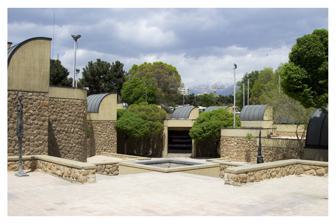
Building: Tehran Museum of Contemporary Art
Country: Iran
Year built: 1977
Museum in Tehran, Iran Tehran Museum of Contemporary Art موزه هنرهای معاصر تهران Tehran Museum of Contemporary Art Location within Tehran Established 1977 ; 48 years ago ( 1977 ) Location Laleh Park Tehran Iran Coordinates 35°42′41″N 51°23′26″E / 35.71139°N 51.39056°E / 35.71139; 51.39056 Type Art museum Director Ebad Reza Eslami Curator David Galloway, Kamran Diba Architect Kamran Diba , Nader Ardalan Website tmoca .com Garden of Sculptures, near the museum Tehran Museum of Contemporary Art , ( Persian : موزه هنرهای معاصر تهران), also known as TMoCA , is among the largest art museums in Tehran and Iran . It has collections of more than 3,000 items that include 19th and 20th century's world-class European and American paintings, prints, drawings and sculptures. TMoCA also has one of the greatest collections of Iranian modern and contemporary art . The museum was inaugurated by Empress Farah Pahlavi ( Persian : فرح پهلوی), née Farah Diba (دیبا), in 1977, just two years before the 1979 Revolution . TMoCA is considered to have the most valuable collections of modern Western masterpieces outside Europe and North America. Background Tehran Museum of Contemporary Art in 1977 Central spiral walkway According to Farah Pahlavi, the former empress of Iran, the idea for this museum happened when she was in conversation with artist Iran Darroudi during a gallery opening in the 1970s and Darroudi mentioned she wished there was a place to show work more permanently. The Tehran Museum of Contemporary Art museum was supposed to be a place to show contemporary and modern Iranian artist alongside other international artists doing similar work. The museum was designed by Iranian architect and cousin of the empress, Kamran Diba , who employed elements from traditional Persian architecture of Yazd , Kashan and other desert towns. Diba collaborated with architect Nader Ardalan during the design phase. It was built adjacent to Farah Park, renamed Laleh Park after the Islamic revolution, and was inaugurated in 1977. The building itself can be regarded as an example of contemporary art, in a style of an underground New York Guggenheim Museum . Most of the museum area is located underground with a circular walkway that spirals downwards with galleries branching outwards. Western sculptures by artists such as Ernst, Giacometti, Magritte and Moore can be found in the museum's gardens. The selection of the art was done under Farah Pahlavi and the budget was from the National Iranian Oil Company . Pahlavi personally met many of the artists whose work was part of the museum collection, including the Western artists Marc Chagall , Salvador Dalí , Henry Moore , Paul Jenkins , Arnaldo Pomodoro . Some people involved in the process of selecting art were the Americans, Donna Stein and David Galloway, and Kamran Diba, the architect and director of the museum, and Karimpasha Bahadori, who was the Chief of Staff of the cabinet. After the Iranian Revolution in 1979, the Western art was stored away in the museum's vault until 1999 when the first post-revolution exhibition was held of western art showing artists such as David Hockney , Roy Lichtenstein , Robert Rauschenberg and Andy Warhol . Now pieces of the Western art collection are shown for a few weeks every year but due to the current conservative nature of the Iranian establishment, most pieces are never be shown. It is considered to have the most valuable collection of Western modern art outside Europe and the United States, a collection largely assembled by founding curators David Galloway and Donna Stein under the patronage of Farah Pahlavi. It is said that there is approximately £2.5 billion worth of modern art held at the museum. The museum hosts a revolving program of exhibitions and occasionally organizes exhibitions by local artists. Collection curator Donna Stein later wrote a memoir, The Empress and I: How an Ancient Empire Collected, Rejected and Rediscovered Modern Art (2021), because she felt she was not properly credited for her role in curating this collection. Politics In 1977, the Empress of Iran, Farah Pahlavi, purchased expensive Western artwork, in order to open this contemporary art museum. This museum was a controversial act, because the country's social and economic inequalities were rising and the government at the time was acting as a dictatorship and not tolerating the rising opponents, a few years later the Iranian Revolution took place. A few art pieces did not survive the revolution including a public statue by Bahman Mohasses deemed un-Islamic and a 1977 Warhol painting, a portrait of Farah Pahlavi. Le Monde art critic André Fermigier wrote an article in 1977 called "A museum for whom and for what?", "questioning the link between an Iranian child and a Picasso or a Pollock ". And Farah Pahlavi responded to this criticism, noting that Iranians can understand modern art, not all Iranians were living in remote villages, and this issue with modern art was not unlike one that had existed in France. A touring exhibition was planned for autumn 2016 in Berlin , (Germany), consisting of a three-month tour of sixty artworks, half Western and half Iranian. The show was to run for three months in Berlin, then travel to the Maxxi Museum of 21st Century Arts in Rome for display from March through August. However, the plan had to be postponed because the Iranian authorities had failed to allow the paintings to leave the country, also noting that, since the revolution, these paintings had not been shown in Iran. Finally, on 27 Dec 2016, a press release by Hermann Parzinger , the President of the organising committee, Berlin's Prussian Cultural Heritage Foundation (in German : Stiftung Preußischer Kulturbesitz Berlin) , cancelled the exhibition altogether. In 2017 the TMoCA unexpectedly staged a show in Tehran which included the very works which were selected to travel to Europe: Berlin-Rome Travellers, Selected Works of the Tehran Museum of Contemporary Art. It can be considered kind of an acte de résistance on the part of the museum director at the time, since, with the advent of Mahmoud Ahmadinejad , elected president of Iran in 2005, a harsh conservative wind has, to this day, blown away the relative openness and pragmatism of the Rafsanjani and Khatami eras. Permanent collection "Still Life with Head-Shaped Vase and Japanese Woodcut" (1889) by Paul Gauguin "Girl with Lovelock" (1889) by Henri de Toulouse-Lautrec "Worn Out: At Eternity's Gate" by Vincent van Gogh, lithograph (1882) This is a list of artists featured in the permanent collection at Tehran Museum of Contemporary Art. Ansel Easton Adams : Canyon de Chelly Yaacov Agam : more than 10 oil and acrylic works Aydin Aghdashloo : Identity: in praise of Sandro Botticelli and other works Arman : Vagues après vagues John Baldessari : several conceptual photographic works Francis Bacon : a triptych , Two Figures Lying on a Bed With Attendants , 1968 , , and Reclining man with sculpture , 1961 Giacomo Balla : Futurist drawing, Figure in Movement , 1913 Bernd and Hilla Becher : several photographic works Max Beckmann : Max Bill : Rhythmus im Raum ( Multiplied by Space ) , red granite, 1947-1948 Georges Braque : painting Guitare, Fruits et Pichet , 1927, and bronze sculpture Hymen , 1939-1957 Alexander Calder : " The Orange Fish ” mobile (aka “ Ogunquit "), 1946, and Prickly Pear stabile, 1964 Mary Cassatt : drypoint and aquatint print, Peasant Mother and Child , 1895 Marc Chagall : Family With Cock Eduardo Chillida : Estela a Pablo Neruda ( Homage to Pablo Neruda ), 1974 Christo and Jeanne-Claude : Scale model of " Wrapped Reichstag " , 1977 Edgar Degas : a version of his Dancers Willem de Kooning : Light in August , 1946 Note : Woman III , 1953, was de-accessioned and traded in 1994 for a rare 16th century Persian manuscript of the Tahmasbi Shahnameh , the Book of Kings, containing precious miniatures Robert Delaunay : lithograph from the Windows series , related to the painting La Fenêtre, 1912 ( Musée de Grenoble ) André Derain : Fauvist painting L'Âge d'or (Golden Age), 1905 " L'Âge d'Or " (1905) by André Derain Jim Dine : Jean Dubuffet : unknown title Marcel Duchamp : study (1911–13) for The Large Glass , 1915 André Dunoyer de Segonzac : Don Eddy : Bumper Section XIII , 1970 James Ensor : Mariage des Masques , 1926 Max Ernst : Capricorn , 1944 and Histoire Naturelle , 1923 Seyed Mohammad Ehsai : Calligraphy Painting Toranj ? Parvaneh Etemadi : Vases , 1977 Dan Flavin : Untitled , 1967 William Henry Fox Talbot : photogenic drawing of a Single Fern , photographic negative print on salted paper, 1836-37 Mansour Ghandriz : Untitled , 1963 Paul Gauguin : Nature Morte à l’estampe japonaise ( Still Life with Head-Shaped Vase and Japanese Woodcut ), 1889 Alberto Giacometti : 1 painting, Portrait of Isaku Yanaihara , 1960 and 4 bronze sculptures a.o. Standing Woman I , 1960, La Cage , 1965-66 and Walking Man I , 1956-60 Gilbert & George : Mental 6 , 1976 Adolph Gottlieb : Black & Black Marcos Grigorian : unknown title George Grosz : The Unexpected Guest Javad Hamidi : Composition Richard Hamilton : Duane Hanson : Boxers aka In Honor of Muhammad Ali , 1970 Noriyuki Haraguchi : Matter and Mind aka Oil Pool David Hockney : Untitled Edward Hopper : Mehdi Hosseini : Untitled , 1976 John Hoyland : Jasper Johns : Pinion and Passage 2 , 1966 Douglas James Johnson : The Shield of Achilles , 1975 Donald Judd : Stacks " Paysage " (1913) by Fernand Léger Wassily Kandinsky : Tensions Claires , 1937 Abbas Kiarostami : Franz Kline : Untitled , 1955 František Kupka : Farideh Lashai : Composition , 1997 Fernand Léger : Paysage (Landscape), 1913 Sol LeWitt : Open Cube Roy Lichtenstein : The Melody Haunts My Reverie , 1965, Roto Broil, 1961, Brattata , 1962, and others Morris Louis : No.34 , 1961 René Magritte : Le Thérapeute aka The Healer (bronze sculpture), 1967 , " Le Thérapeute " (1967) by René Magritte Marino Marini : Horse and Rider (bronze sculpture) Leyly Matine-Daftary : Portrait of Nasrin , 1966 Joan Miró : unknown title "Untitled" by Amedeo Modigliani Amedeo Modigliani : Untitled Ahmad Mohammadpour : Calligraphy Painting Bahman Mohasses : Tryst , 1964 and Untitled , 1975 Claude Monet : Vue de Giverny , 1886 "Vue de Giverny" (1886) by Claude Monet "Three-Pieces Reclining Figure" (1968-69) by Henry Moore Henry Moore : bronze sculptures Two–Pieces Reclining Figure , 1969-70 Three–Pieces Reclining Figure , 1968-69 and Working Model for Oval with Points , 1968-69 Giorgio Morandi : Noreen Motamed : Self-portrait (1895) by Edvard Munch, version of the Thiel gallery Edvard Munch : Self-portrait , 1895 Jules Pascin : Peter Phillips : Pablo Picasso : Baboon and Young (bronze sculpture), Secrets (Confidences) or Inspiration (tapestry) and several paintings a.o. : The Painter and His Model , 1927 and Fenêtre ouverte sur la rue de Penthièvre , 1920 Faramarz Pilaram : Calligraphic Painting , 1975 "Houses at Knokke" (1894) by Camille Pissarro Camille Pissarro : Houses at Knokke , 1894 Michelangelo Pistoletto : Green Curtain , 1967 Jackson Pollock : Mural on Indian Red Ground , 1950 "Rotante primo sezionale n. 3" (1967-1975) by Arnaldo Pomodoro Arnaldo Pomodoro : Rotante primo sezionale n. 3 (bronze sculpture), 1967-1975 Maurice Prendergast : Robert Rauschenberg : Narcissus Convoy , 1977 Man Ray : The Last Object , 1932-42 ( Dada sculpture) Ad Reinhardt : Abstract Painting , 1962 Pierre-Auguste Renoir : Gabrielle with Open Blouse , 1907 Shokouh Riazi : Portrait of Dariush Eskandani Jean-Paul Riopelle : Baubess 11 Diego Rivera : Henry Peach Robinson : Landing the Catch Mark Rothko : No. 2 (Yellow Center) , 1954 , Sienna, Orange & Black on Dark Brown , 1962, and another painting similar to the latter James Rosenquist : Georges Rouault : Sterling Ruby : Edward Ruscha : Fruits Ali Akbar Sadeghi : Myth & Math, Piano War , 2011 and Unwritten Behjat Sadr : Untitled , 1967 Abolghasem Saidi : Untitled , 1972 Sohrab Sepehri : Trees Jesus Rafael Soto : Canada Robert Smithson : Rock Salt & Mirror Pierre Soulages : unknown title Frank Stella : Sinjerli Variations No 1-5 , 1977 Parviz Tanavoli : bronze sculptures Sanctified 1 , 1976, Poet and the Lion Bone , 1969, another sculpture & Shirin and Farhad Henri de Toulouse-Lautrec : Girl with Lovelock (in French : Fille à l'Accroche-Cœur ) William Turnbull : Cy Twombly : Untitled , 1963 Suzanne Valadon : Untitled (pastel), 1909 Louis Valtat : Kees van Dongen : Trinidad Fernandez , 1907 Vincent van Gogh : lithograph of Worn Out : At Eternity's Gate , 1882, formerly in the Nelson Rockefeller Collection Victor Vasarely : Mohsen Vaziri-Moghaddam : Scratches on the Earth , 1963 "L'Entrée de la Ville" (1903) by Édouard Vuillard Édouard Vuillard : Entrance to the city , 1903 Andy Warhol : Suicide (Purple Jumping Man) , 1965, The American Indian , 1976, versions of Campbell's Soup Cans , 1968, and several portraits of Mick Jagger , 1975, Marilyn Monroe , 1967, Jacqueline Kennedy , 1966 and 10 versions of Mao Zedong , 1972. Tom Wesselmann : Great American Nude James McNeill Whistler : Fritz Winter : Manouchehr Yektai : Still Life , 1971-72 Hossein Zenderoudi : Untitled , 1972 Jalil Ziapour : Autumn Leaf or Zeynap Khatoun , 1962 Temporary Exhibitions List of exhibitions from 1977 to 2011 (in French) A Manifestation of World Contemporary Art , 7 June 7 — 11 November 2010. Pop Art & Op Art exhibition, 2012. Rainbow , a retrospective exhibition of Otto Piene in collaboration with the Nationalgalerie Berlin, 24 Feb 2015 — 25 May 2015. Farideh Lashai - Towards the Ineffable , 21 Nov 2015 — 26 Feb 2016, co-curated by Iran’s Faryar Javaherian and Italy’s Germano Celant . Wim Delvoye at the Tehran Museum of Contemporary Art , 07 Mar 2016 — 13 May 2016. The Sea Suspended: Arab Modernism from the Barjeel Collection , 08 Nov 2016 — 23 Dec 2016, Barjeel Art Foundation . Berlin-Rome Travellers, Selected Works of the Tehran Museum of Contemporary Art , 07 Mar 2017 — 16 June 2017. Tony Cragg : Roots & Stones , 24 Oct 2017 — 12 Jan 2018. Portrait, Still Life, Landscape , 21 Feb — 20 April 2018, curated by Dutch architect Mattijs Visser . See also International rankings of Iran Safir Office Machines Museum Modern and contemporary art in Iran Further reading Maryam Ekhtiar, Marika Sardar : Modern and Contemporary Art in Iran | Essay | The Metropolitan Museum of Art | Heilbrunn Timeline of Art History (metmuseum.org) , October 2004 Kambiz Navai : An Architectural Analysis: The Museum of Contemporary Art, Tehran, Iran , Archnet-IJAR (International Journal of Architectural Research), Volume 4 - Issue 1 - March 2010, pp. 194–207. Günther Uecker. Huldigung an Hafez. Homage to Hafez - Bemühungen von/With the efforts of Günther Uecker und/and Ehsan Aghaei , exhibition catalogue, Kunstverlag Till Breckner & Tehran Museum of Contemporary Art, Düsseldorf, 186 p., ISBN 978-3-9394-522-87, 2016 (in German, English, Persian ) Mehdi Hasani : A Review of Foreign Works in TMOCA , Tehran Museum of Contemporary Art, 2017. Viola Raikhel-Bolot, Miranda Darling : Iran Modern: The Empress of Art , published by Assouline , 200 p., ISBN 9781614286349, 2018. Donna Stein : The Empress and I: How an Ancient Empire Collected, Rejected and Rediscovered Modern Art , Skira, 280 p., ISBN 9788857244341, 2021. Hamid Dabashi : W hat is our art doing in their capitals? | Arts and Culture | Al Jazeera, 2021. Documentary film ARD Iran-Correspondent Natalie Amiri : Der verborgene Schatz. Die legendäre Kunstsammlung des Iran (The Hidden Treasure. The Legendary Art Collection of Iran) | Arte , 2017, 55 min. (in German) Interviews Shahbanu Farah Pahlavi: the Empress of Iran talks about the legendary collection of modern and contemporary art assembled in the 1970s - Judith Benhamou-Huet Reports, 2019 How Her Imperial Majesty Queen Farah Pahlavi Built an Art Empire - Vogue Arabia, 2020 Donna Stein - Podcasts & Video on The Empress and I (donnasteiniran.com) References